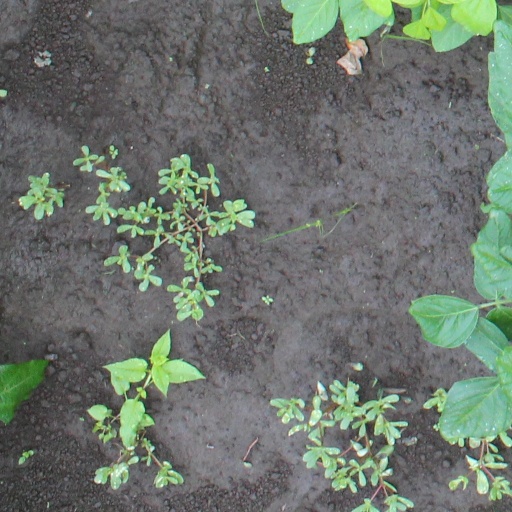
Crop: soybean